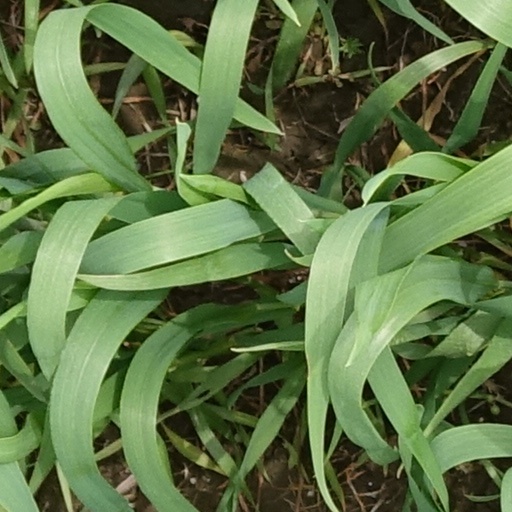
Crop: wheat